Johannes Ilberg

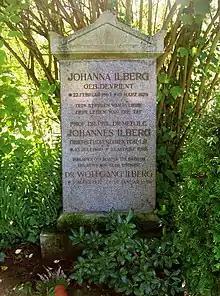
Gravesite of Ilberg at Südfriedhof in Leipzig

Ilberg was the author of numerous articles in Wilhelm Heinrich Roscher's ""Ausführliches Lexikon der griechischen und römischen Mythologie"" (Concise dictionary of Greek and Roman mythology).